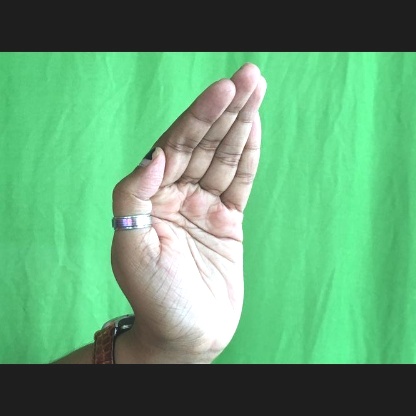
Mudra: Sarpasirsha